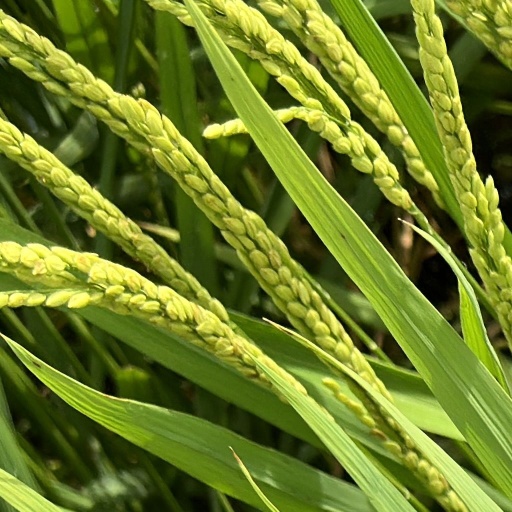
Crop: rice